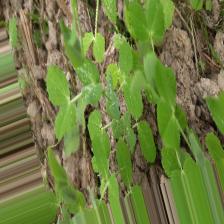
Label: Powdery Mildew